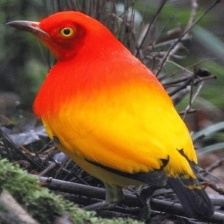
Species: FLAME BOWERBIRD
Scientific name: SERICULUS ARDENS